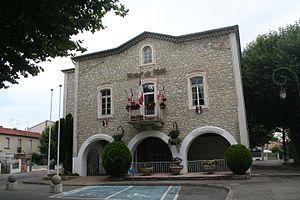
Salindres (Gard) - mairie